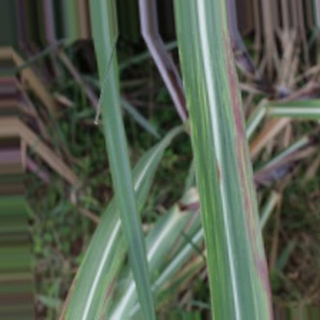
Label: sugarcane_bacterial_blight